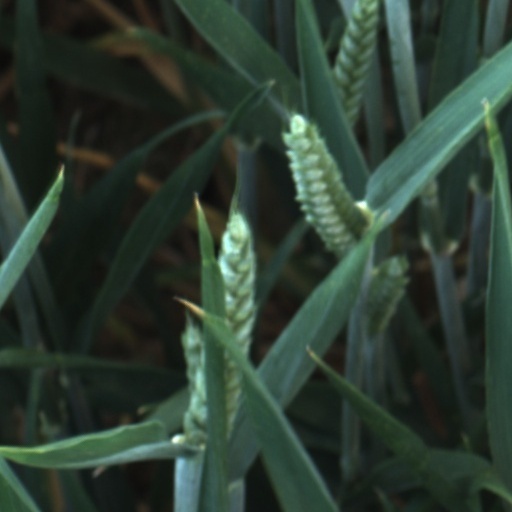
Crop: wheat